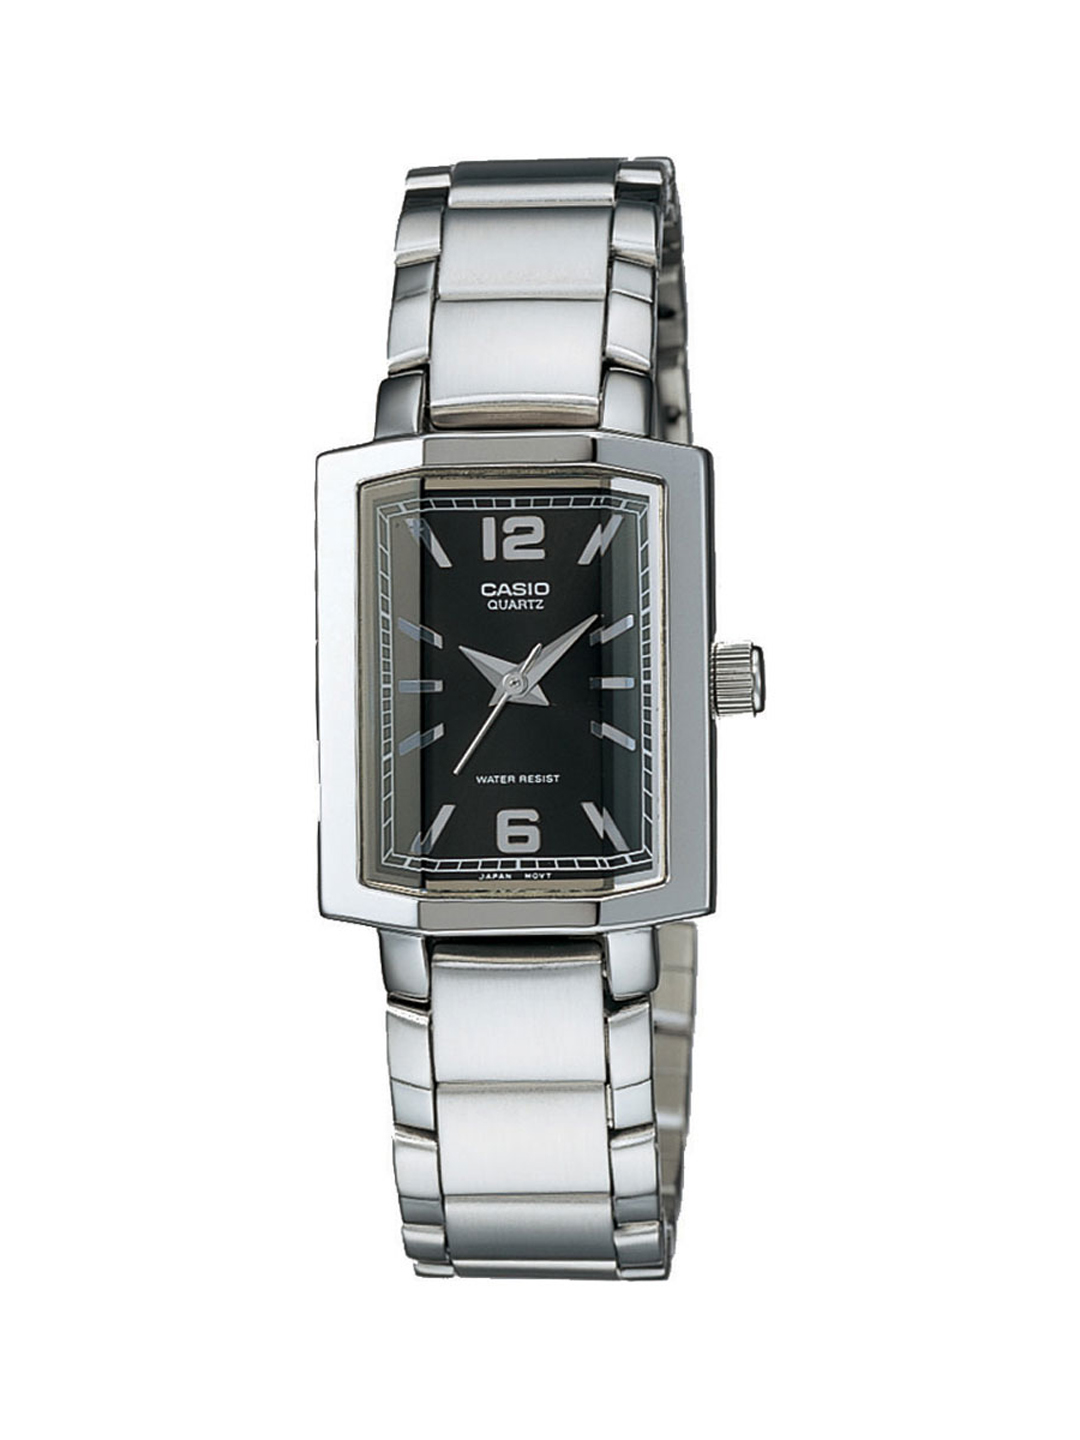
CASIO Enticer Women Black Dial Analogue Watch LTP-1233D-1ADF SH47
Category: Accessories / Watches / Watches
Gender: Women
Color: Black
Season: Winter 2016
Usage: Casual